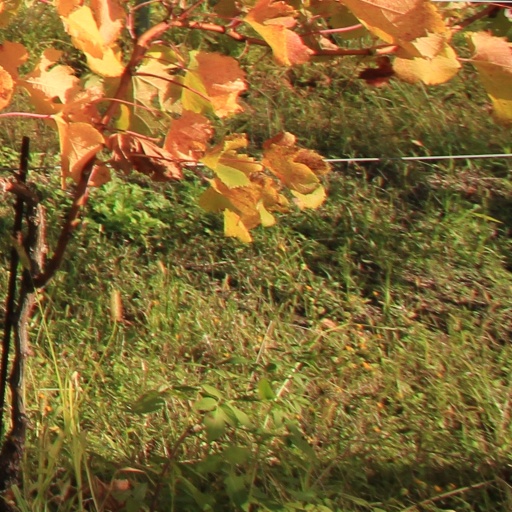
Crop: grape